Salzburg

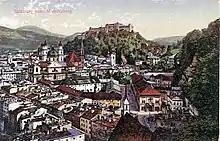
Salzburg in 1914; cathedral on the left, Hohensalzburg Fortress in the background

Following World War I and the dissolution of the Austro-Hungarian Empire, Salzburg, as the capital of one of the Austro-Hungarian territories, became part of the new German Austria. In 1918, it represented the residual German-speaking territories of the Austrian heartlands. This was replaced by the First Austrian Republic in 1919, after the Treaty of Saint-Germain-en-Laye (1919).